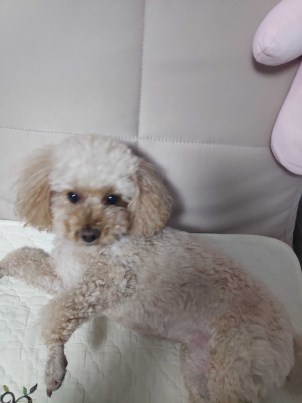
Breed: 7449-n000128-teddy